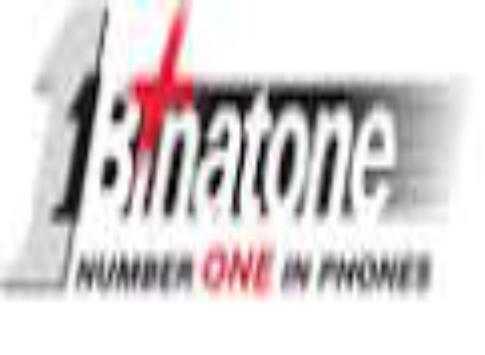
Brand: Binatone
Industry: Necessities